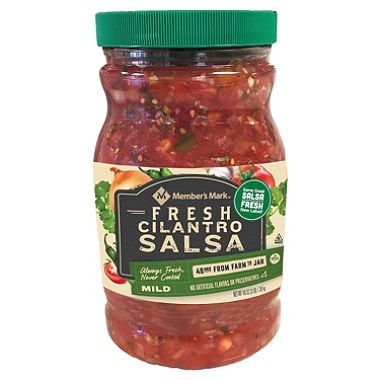
Item Name: Member's Mark Fresh Cilantro Salsa (48 oz.) AS
Value: 48.0
Unit: Fl Oz

Price: 6.28